Kehra

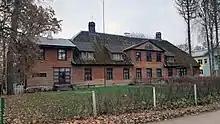

The fief on which Kehra Manor would be built was granted to Euphemia Kriedt in 1624. In 1637, the recently built manor was owned by Kriedt's son-in-law, Heinrich Bade. Kriedt's grandson-in-law, Gabriel von Elvering, gained ownership of even more fiefs in the 1660s and according to a 1692 map, the manor's lands stretched as far east as Maapaju border point near the current Mustjõe train station. Reitevahe (Arudevahe) inn, which was near the current Lahinguvälja train station, was also a part of the manor.